New Mexico State Road 338

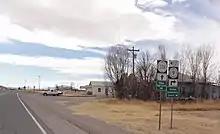
NM 338 approaching the southern end of its overlap with NM 9

The portion of NM 338 from its southern terminus southward was transferred to Hidalgo County on May 9, 1989, in a road exchange agreement.